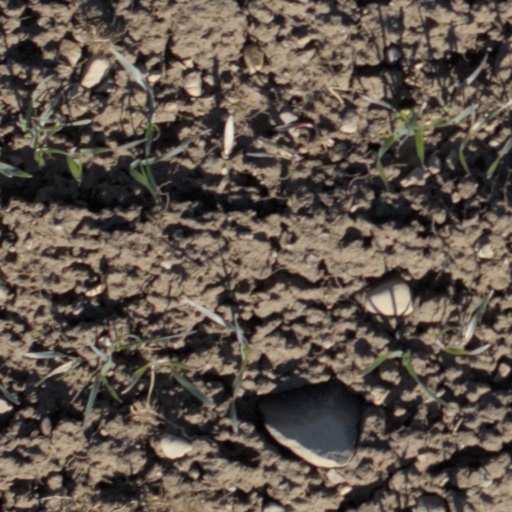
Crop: wheat